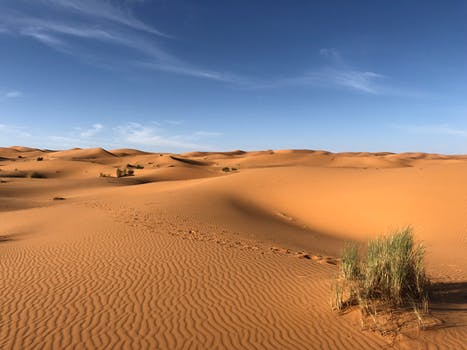
Label: No Watermark